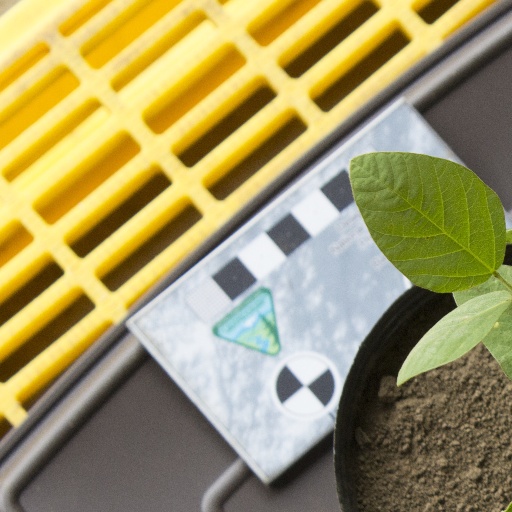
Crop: soybean